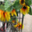
Label: sunflower